Romain Grosjean

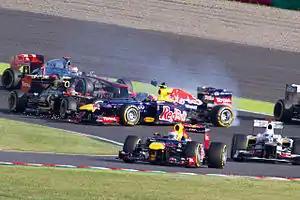
Grosjean was involved in several first-lap accidents in his first full season of Formula One, including this collision with Mark Webber at the first corner of the 2012 Japanese Grand Prix.

At Valencia, Grosjean was running second when the car's electronics malfunctioned forcing Grosjean's first mechanical-related retirement of the season. At the , Grosjean topped the timesheets during the first free practice session, but qualifying did not go as well; at the end of Q2 he spun into the gravel at the final corner after managing to get into Q3, this meant he could not take any further part in qualifying and started from tenth, although he was promoted to ninth after Nico Hülkenberg received a grid penalty. At the start of the race, he was involved in an incident with Paul di Resta, which forced a pit stop for a new front wing. However, Grosjean fought back through the field to finish in sixth just behind his teammate. At the , Grosjean started nineteenth due to a gearbox penalty and finished eighteenth after picking up a puncture on lap one. A week later, at the , Grosjean qualified second, the first time a French Formula One driver had started on the front row of the grid since Alesi at the 1999 French Grand Prix; Grosjean finished third in the race behind Hamilton and teammate Räikkönen.